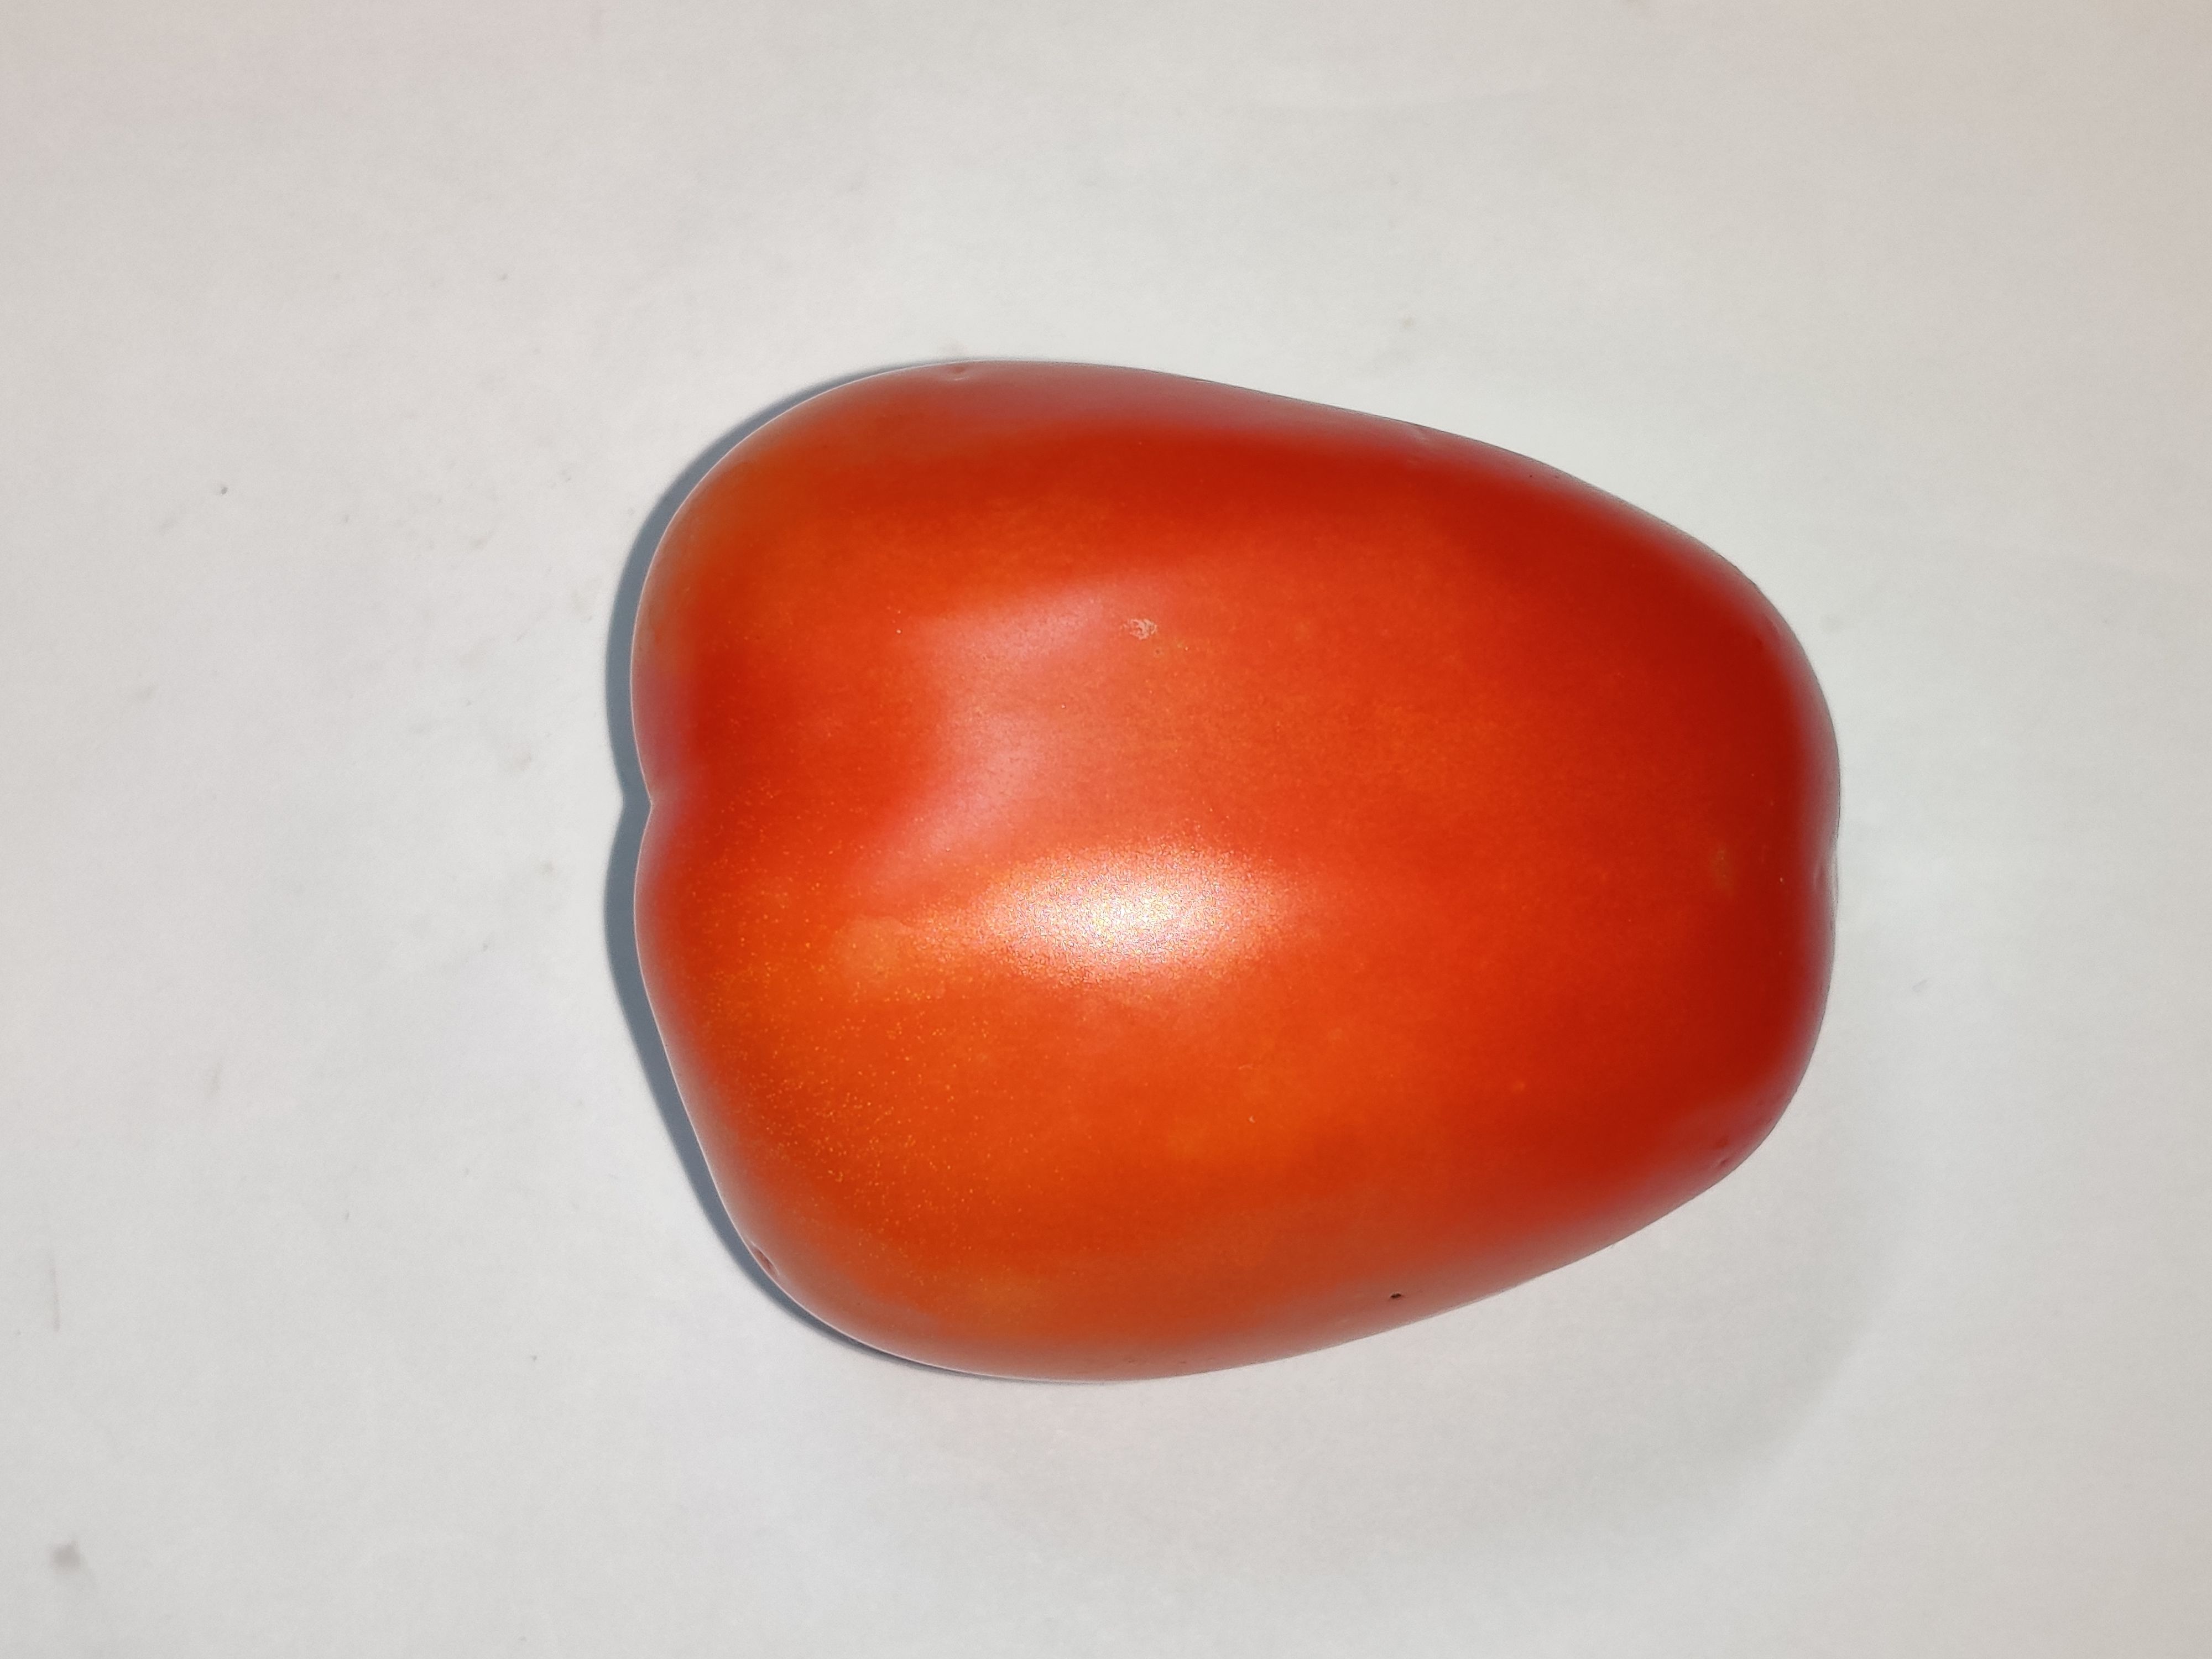
Fruit: tomatoes
Grade: 1st-grade